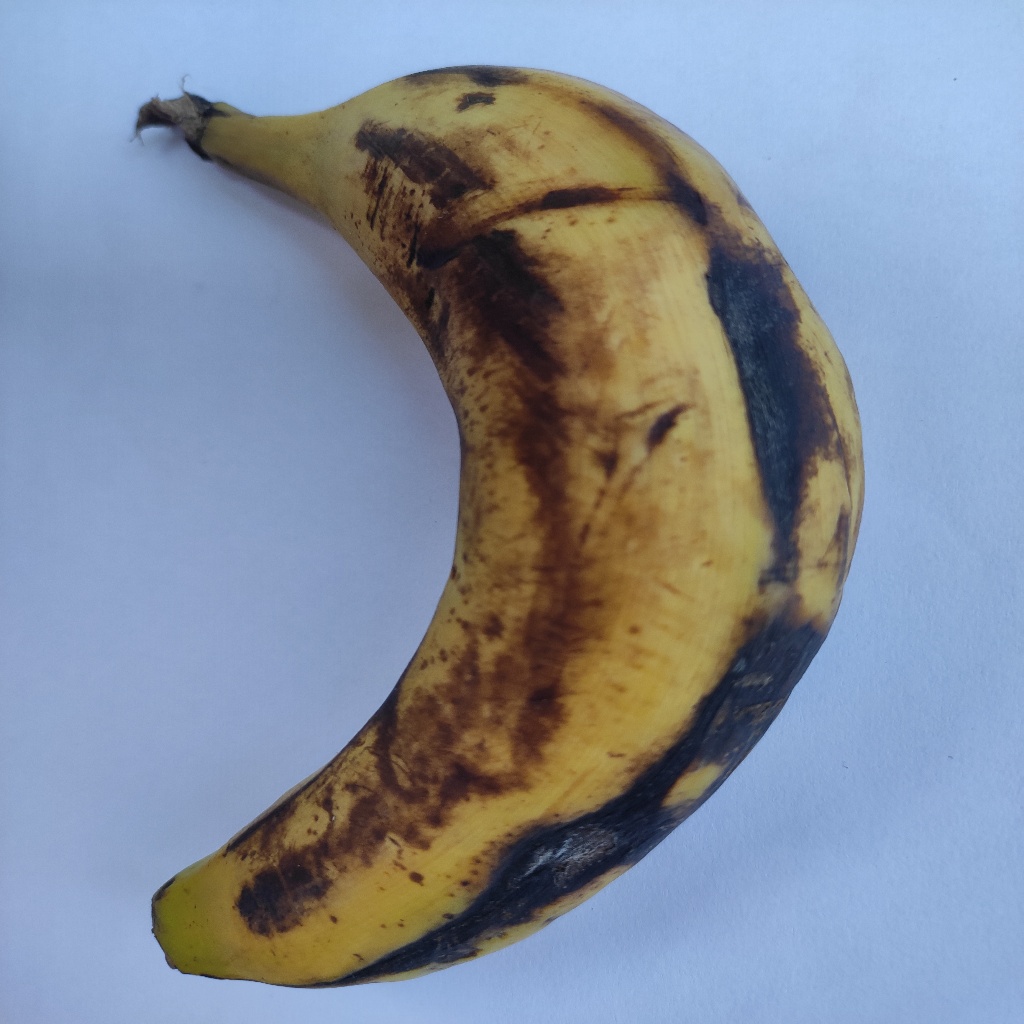
Crop: banana
Quality class: Defect